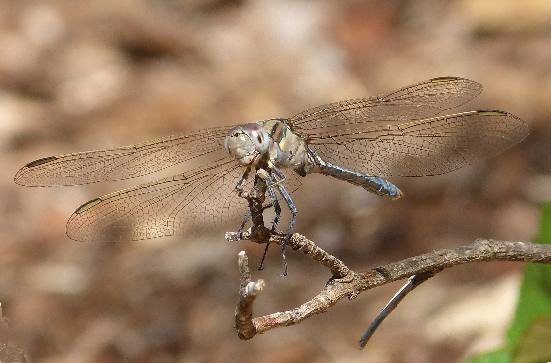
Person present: No